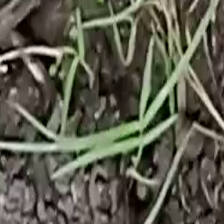
Weed species: Harali_(Cynodon_dactylon)